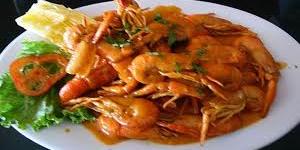
picante de camarones